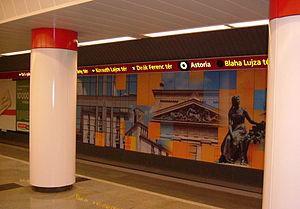
Astoria est une station du métro de Budapest. Elle est sur la.